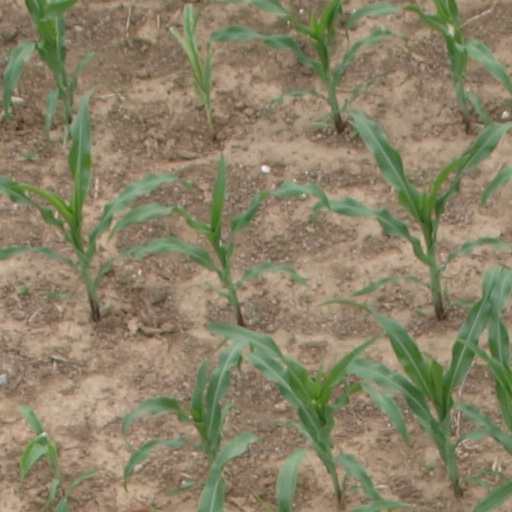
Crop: maize; corn